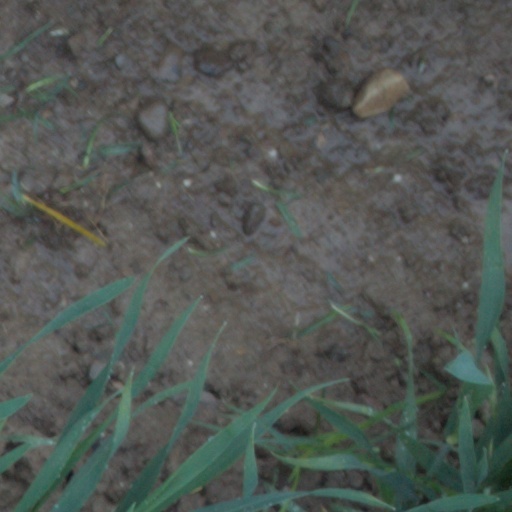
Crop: wheat